John Fass

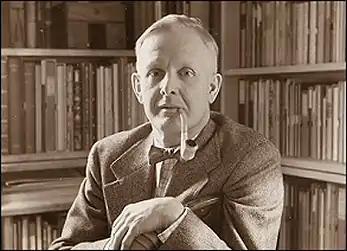
John Fass in his one-room apartment at the Bronx YMCA. He also used this room as a printing and photography studio.

John Stroble Fass (August 25, 1890 - July 19, 1973) was an American graphic designer and a printer of fine press books. Fass designed books for the leading American publishers of limited edition books. Collectors of private press books also remember John Fass for the handcrafted books he printed on a tabletop printing press in his one-room apartment at the Bronx YMCA. Fass' books and his photography celebrate his life in New York City, where he lived most of his career. His work also documents his passion for the rural landscapes of his native Lancaster County, Pennsylvania.